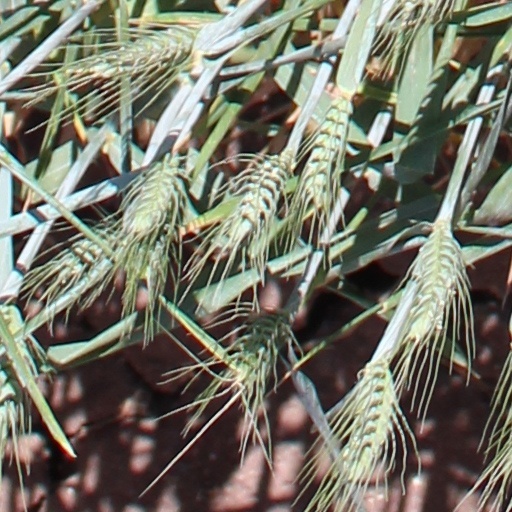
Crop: wheat